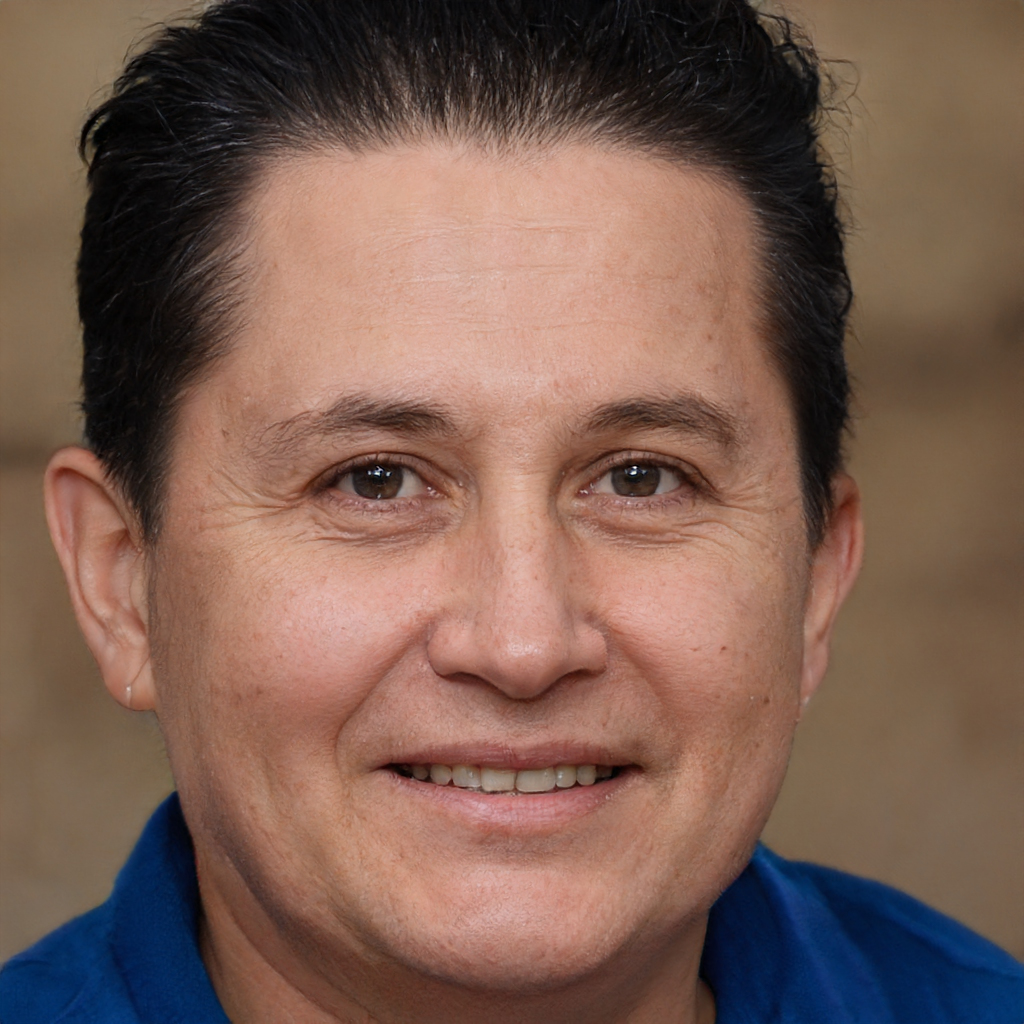
Gender: Male